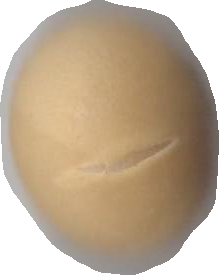
Variety: Dega